Feudal barony of Bampton

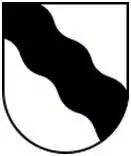
Arms of Wallop, Earls of Portsmouth: "Argent, a bend wavy sable"

In 1720, the manor of Bampton was purchased from William Arnold by William Fellowes (died 1724) and his brother Sir John Fellowes, 1st Baronet (died 1724), Deputy Governor of the South Sea Company. The latter died childless.